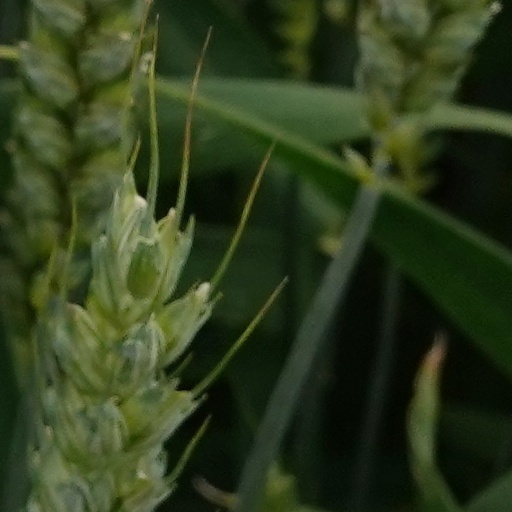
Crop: wheat